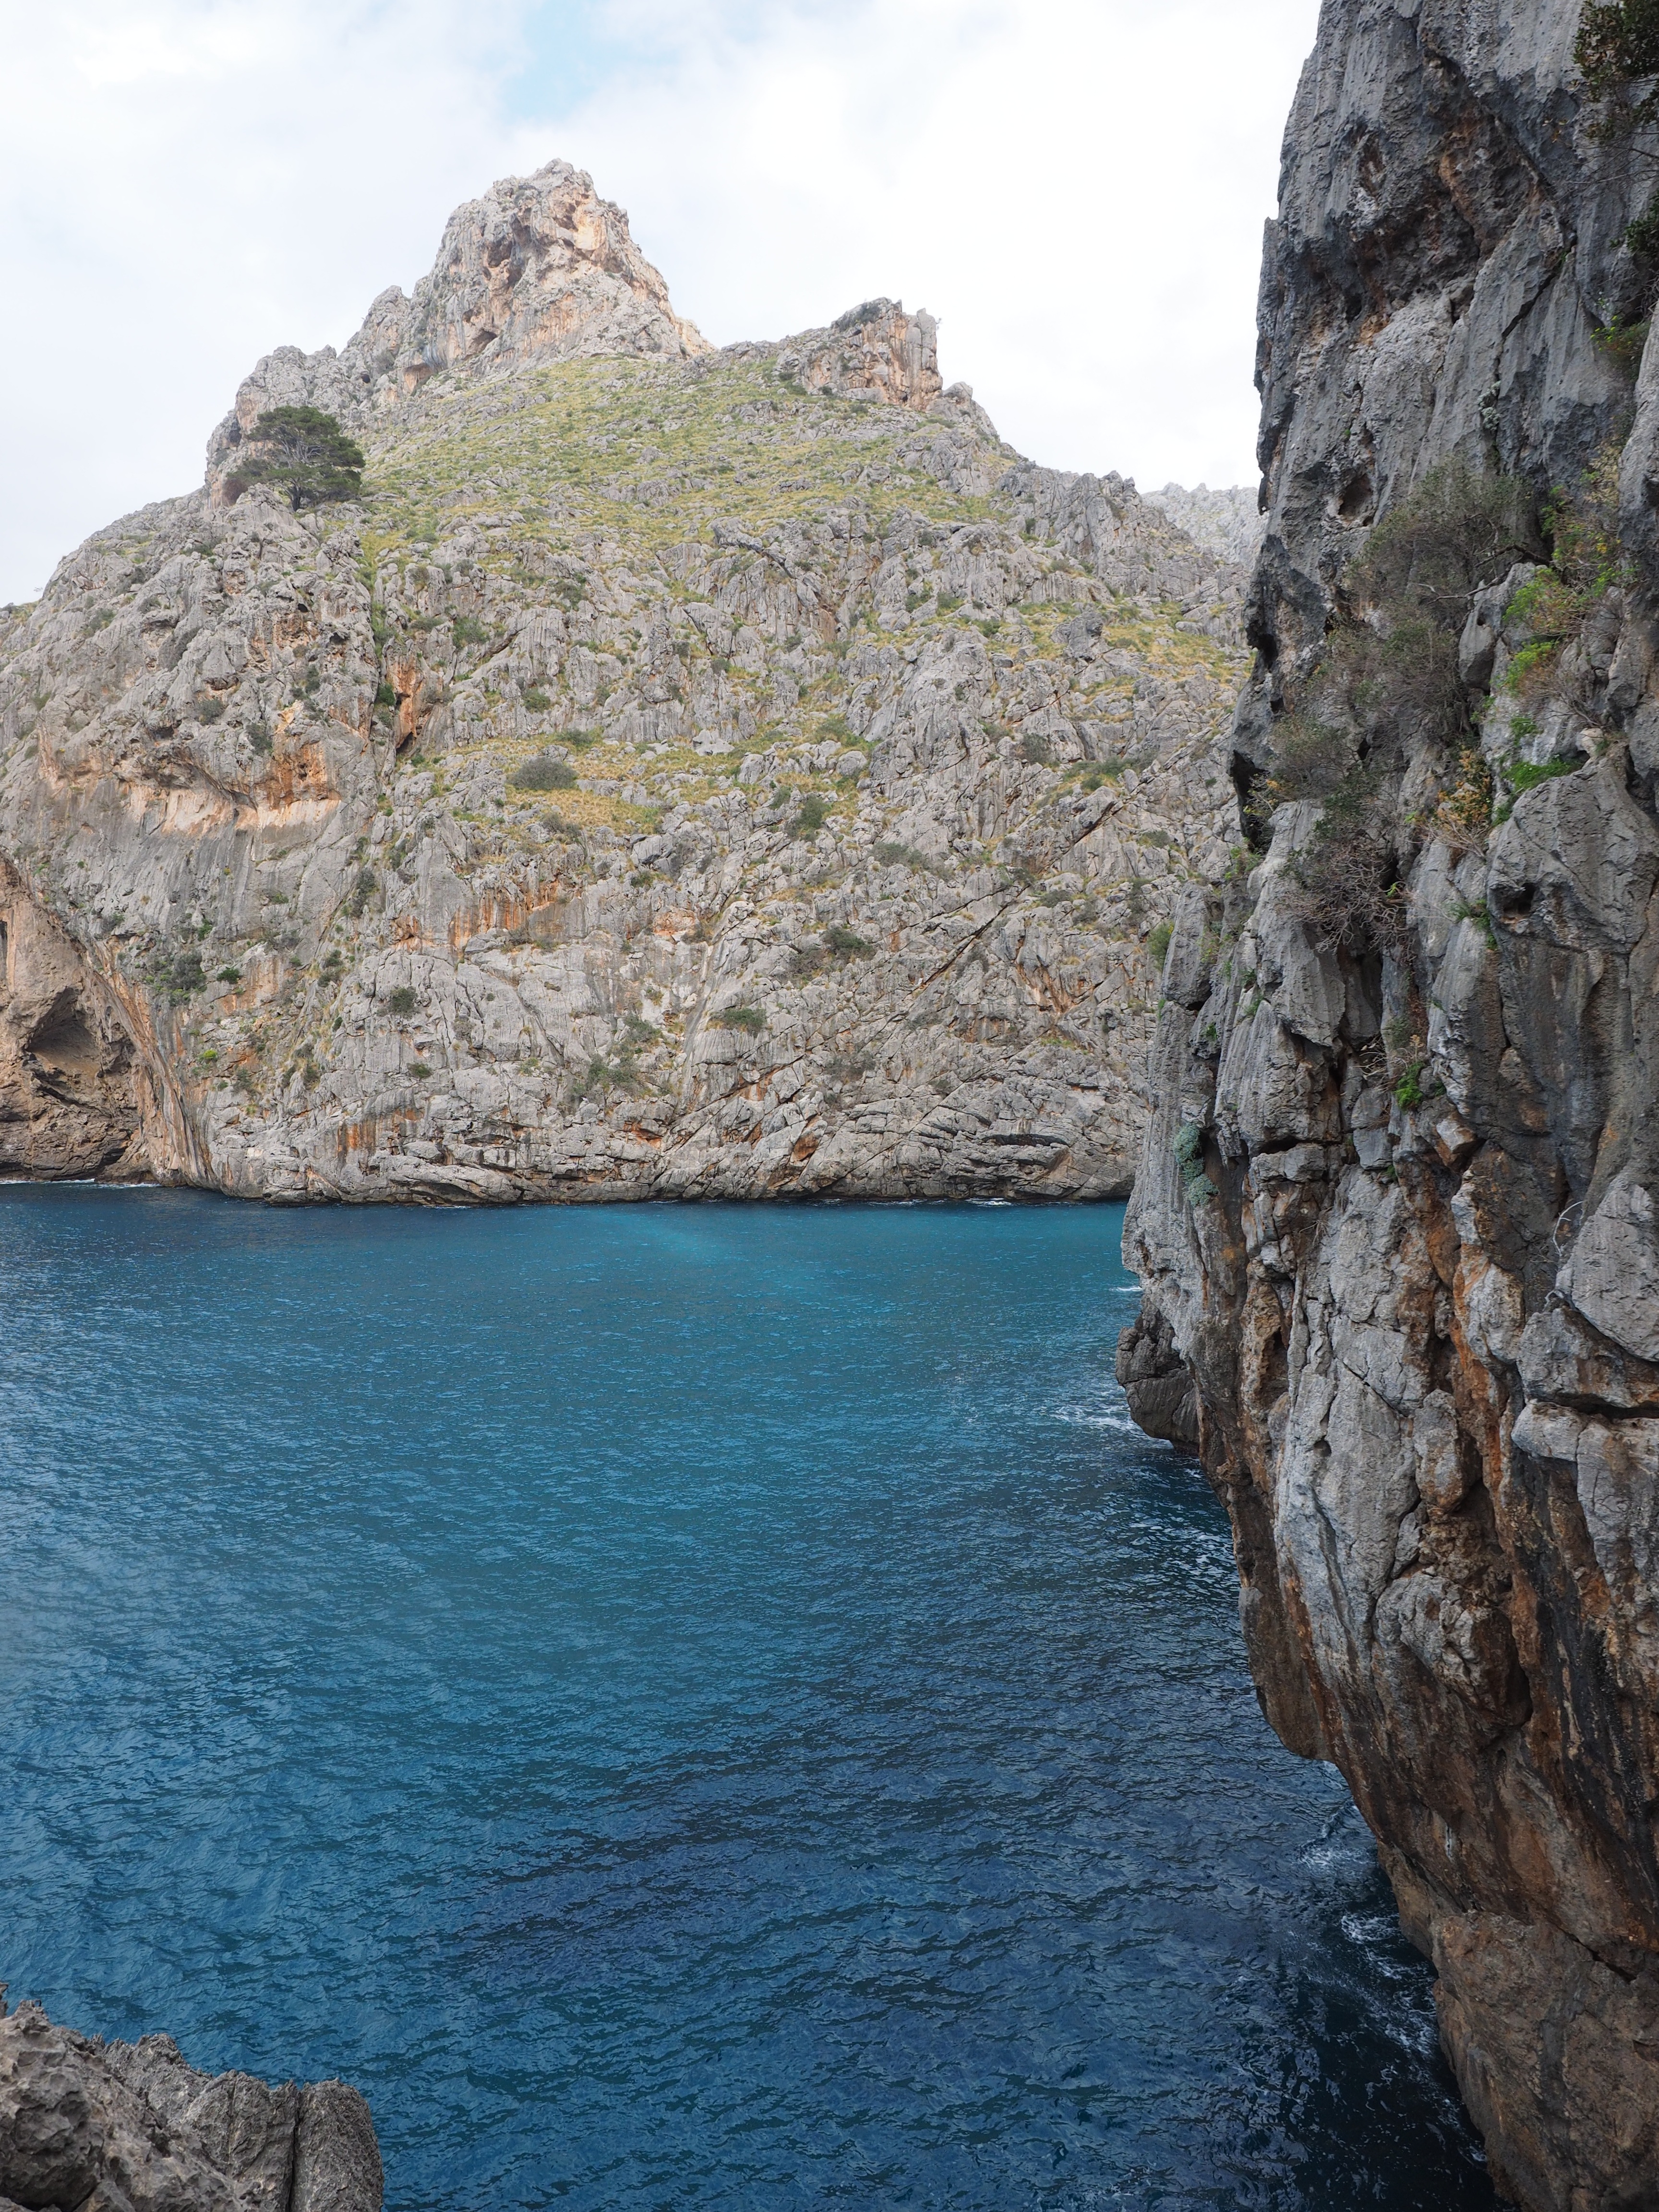
sea, coast, rock, mountain, formation, cliff, cove, bay, fjord, stack, terrain, places of interest, geology, mallorca, booked, cape, wadi, landform, sea bay, natural wonders, natural arch, sea cave, serra de tramuntana, geographical feature, sa calobra, bay of sa calobra